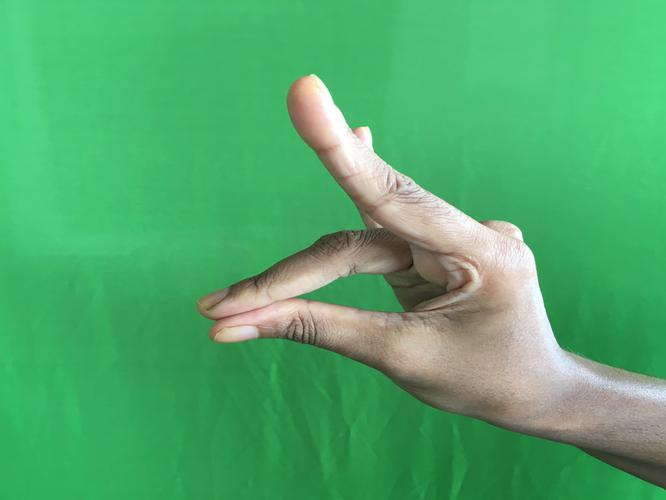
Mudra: Simhamukham
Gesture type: single_hand